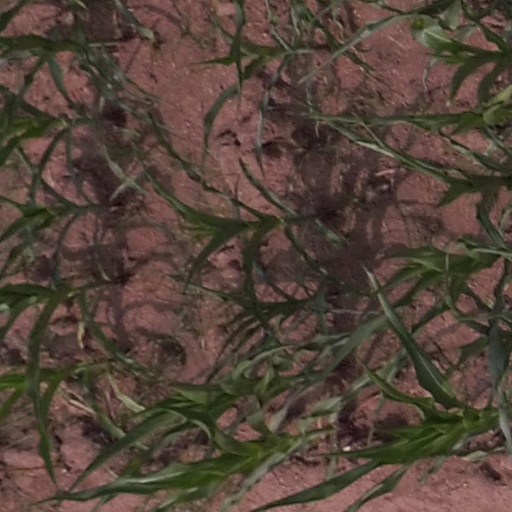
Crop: maize; corn